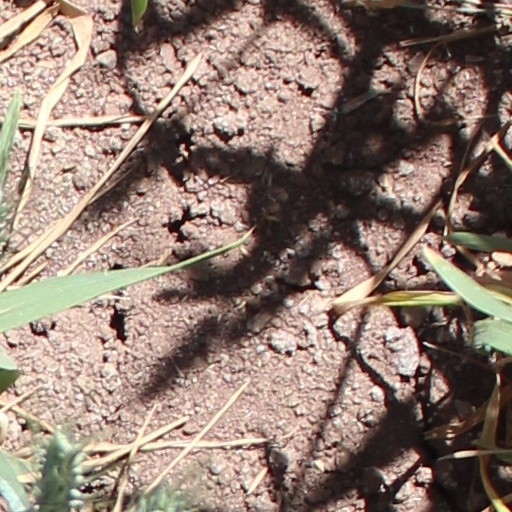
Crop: wheat